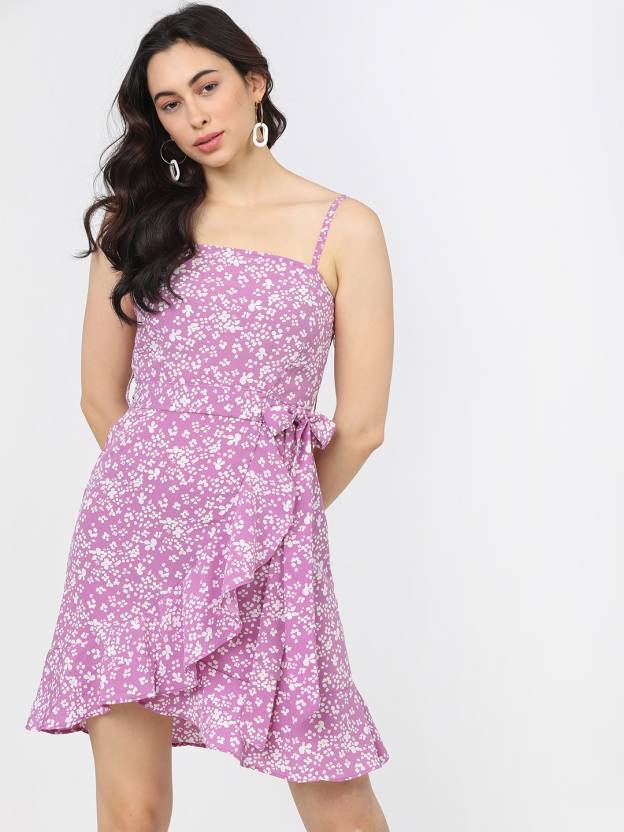
Product: Women Skater Pink, White Dress
Price: ₹479
Colors: Pink and  White
Pattern: Floral Print